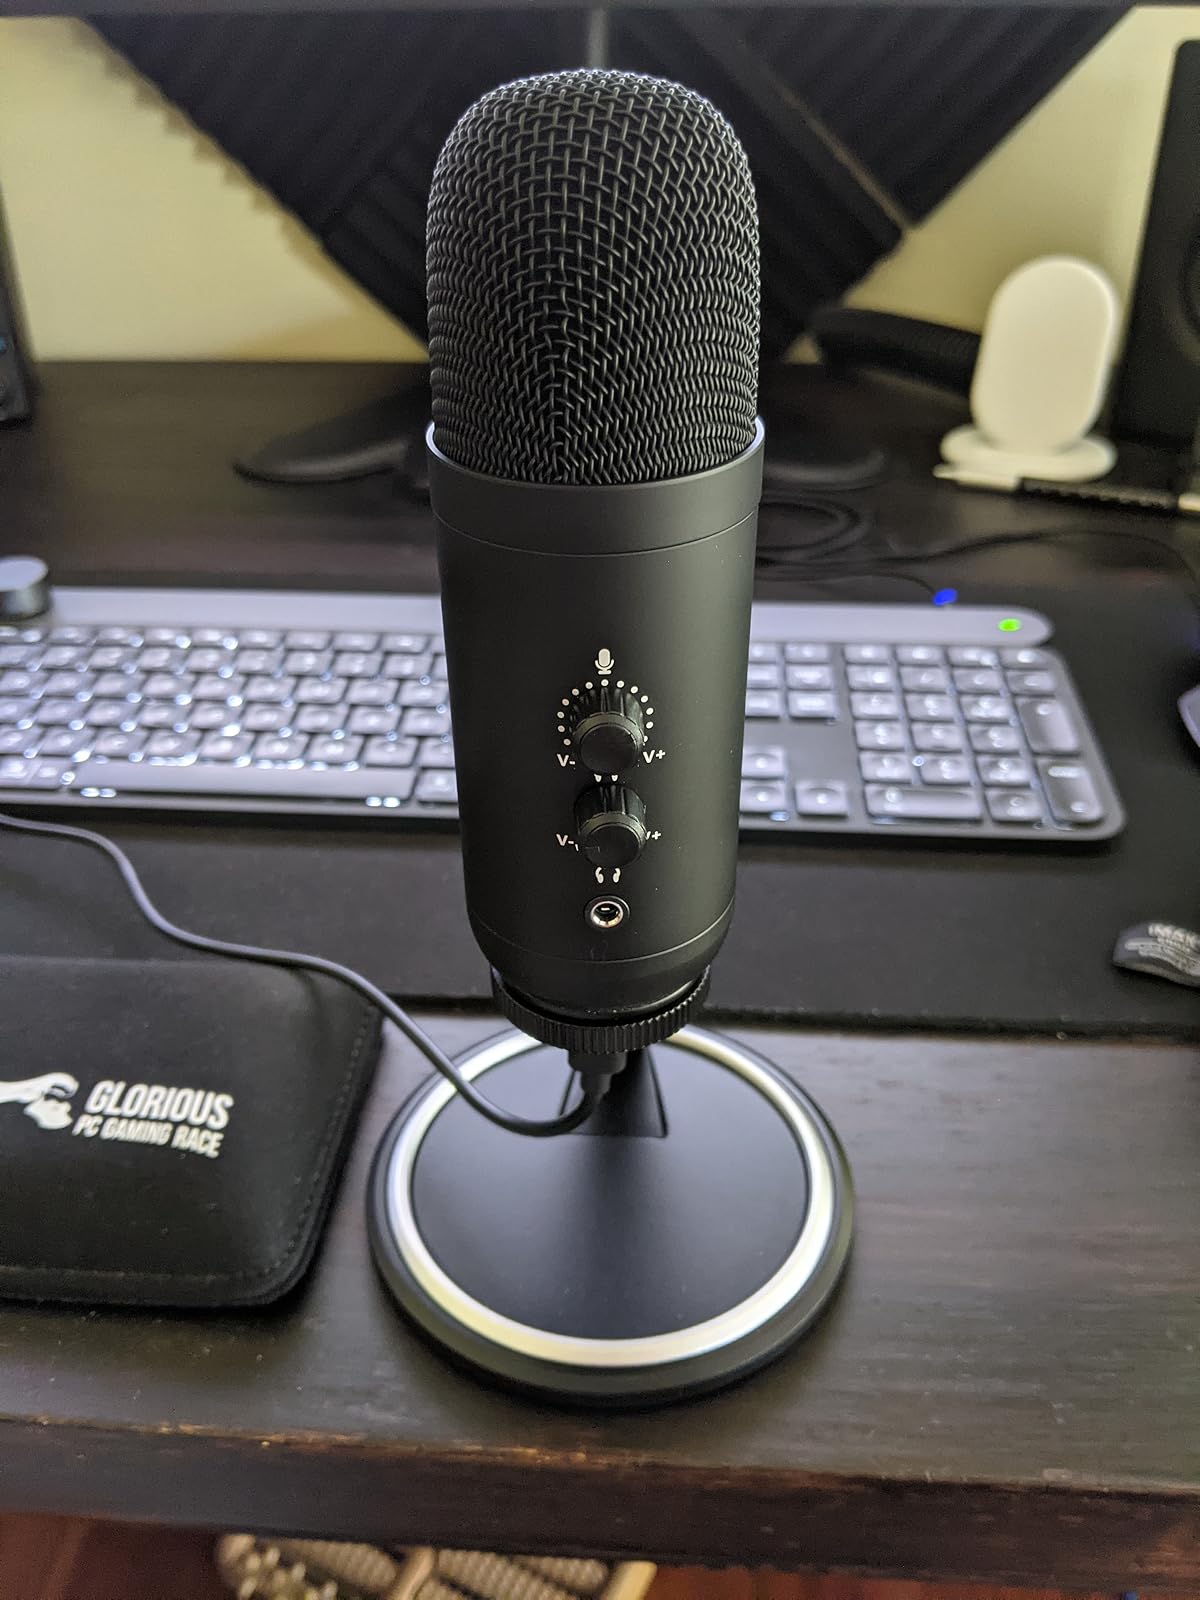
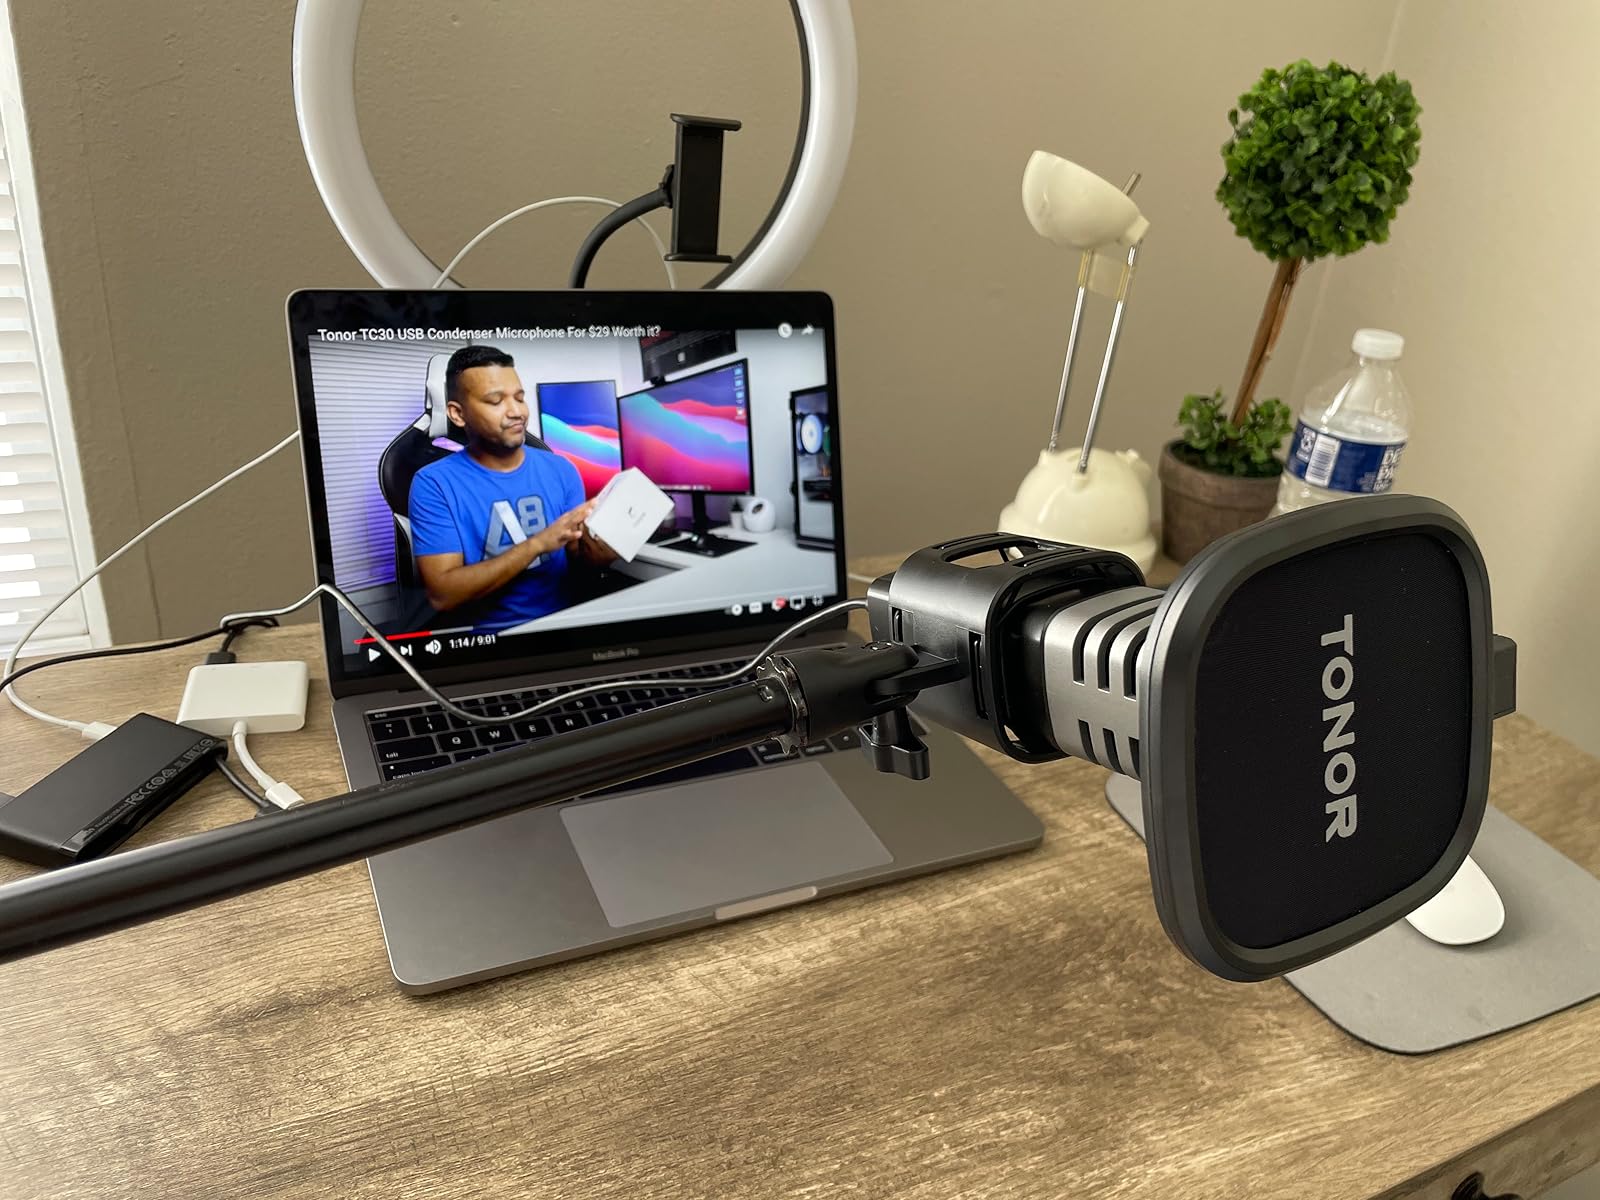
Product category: microphone
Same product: no